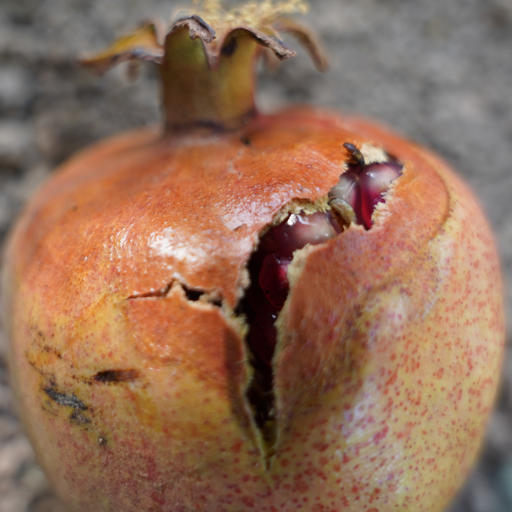
Label: Ectomyelois ceratoniae